Royal Naval Dockyard, Bermuda

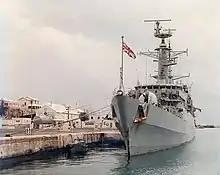
at the South Yard (HMS "Malabar") in 1988

During the Second World War, again, the naval base in Bermuda organised trans-Atlantic Convoys. Ships would arrive at Bermuda singly, where Charles Fairey's converted yacht, , patrolled beyond the reefline, and the converted tugboat, , and later , crewed by local ratings, patrolled nearer to shore and transported the pilots (who steered the visiting ships through the treacherous reefs that protected the harbours and anchorages) and the naval examination officer tasked with inspecting arriving vessels. Most convoys from Bermuda (coded BHX), once assembled, joined at sea with convoys originating at Halifax, Nova Scotia (coded HX), before crossing the Atlantic.